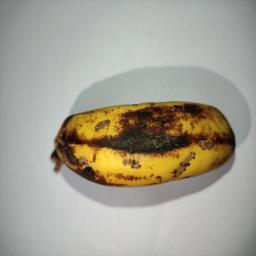
Banana variety: Sagor Kola